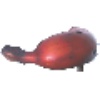
Label: Banana Red 1